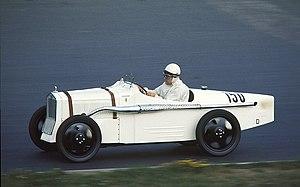
La DKW F1 est une automobile produite en 1931 par Dampf-Kraft-Wagen.